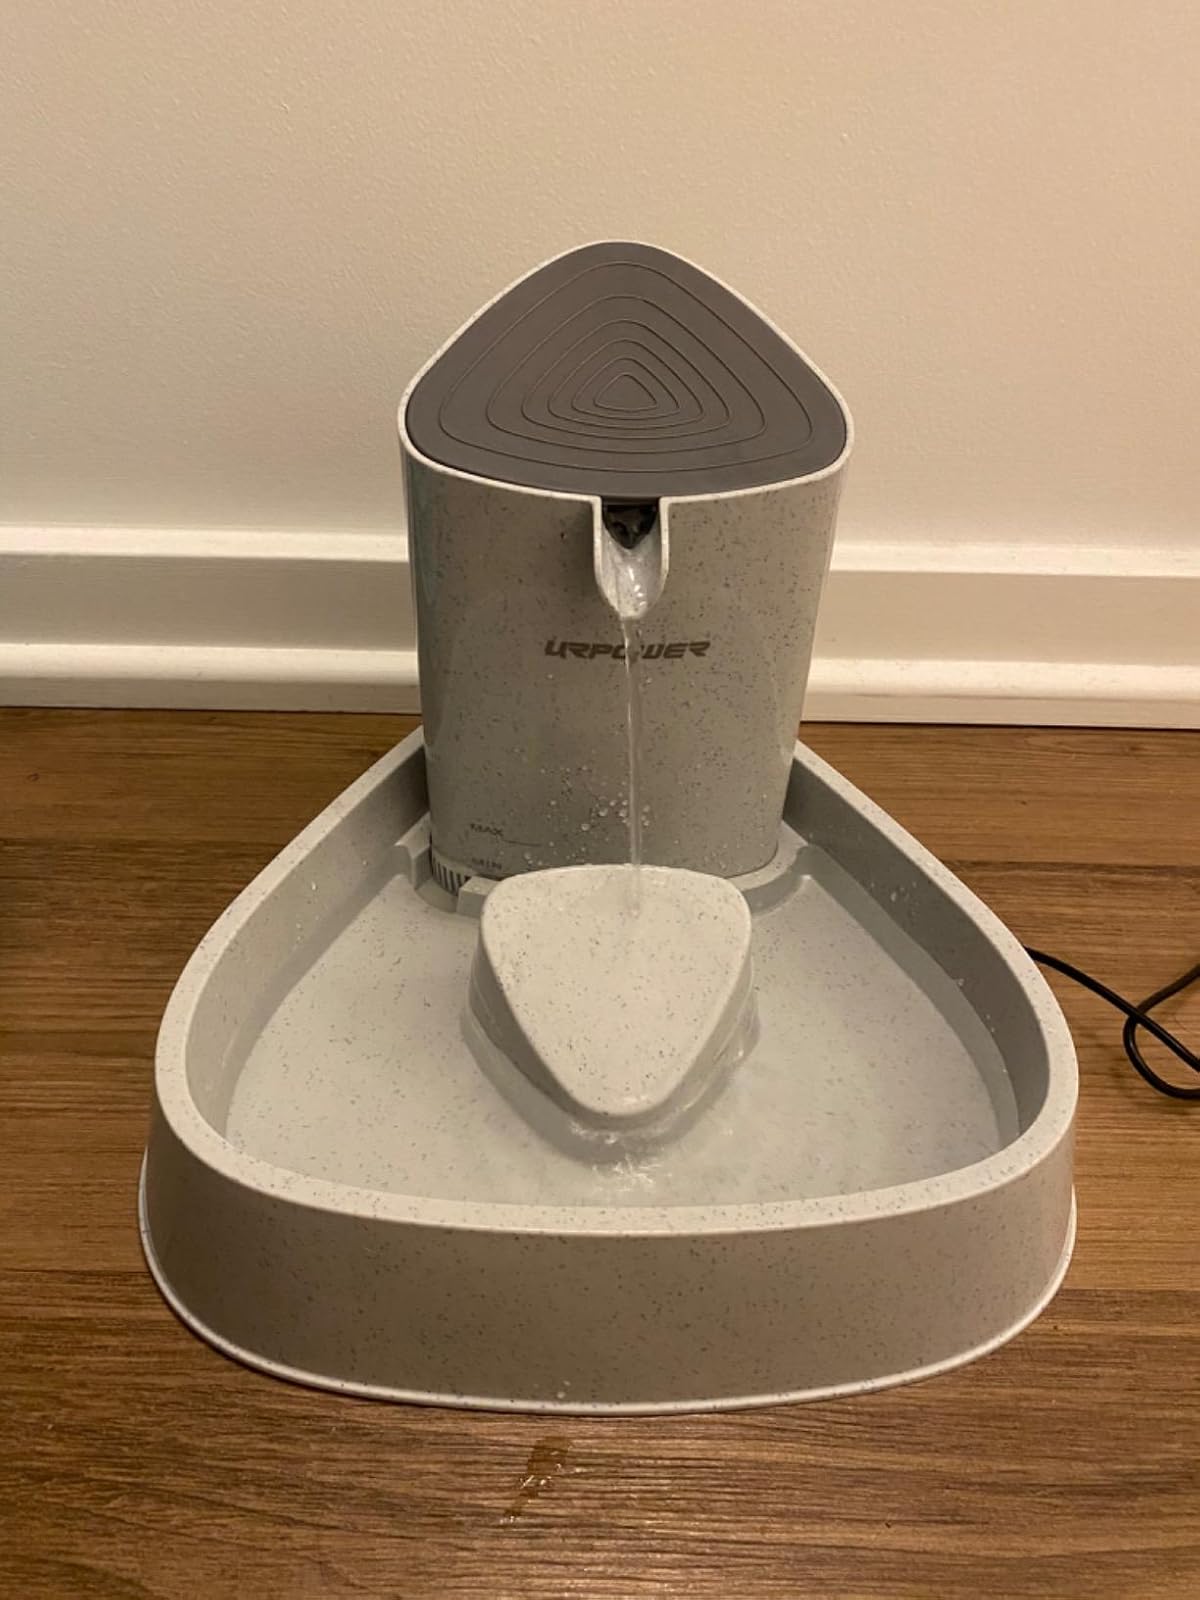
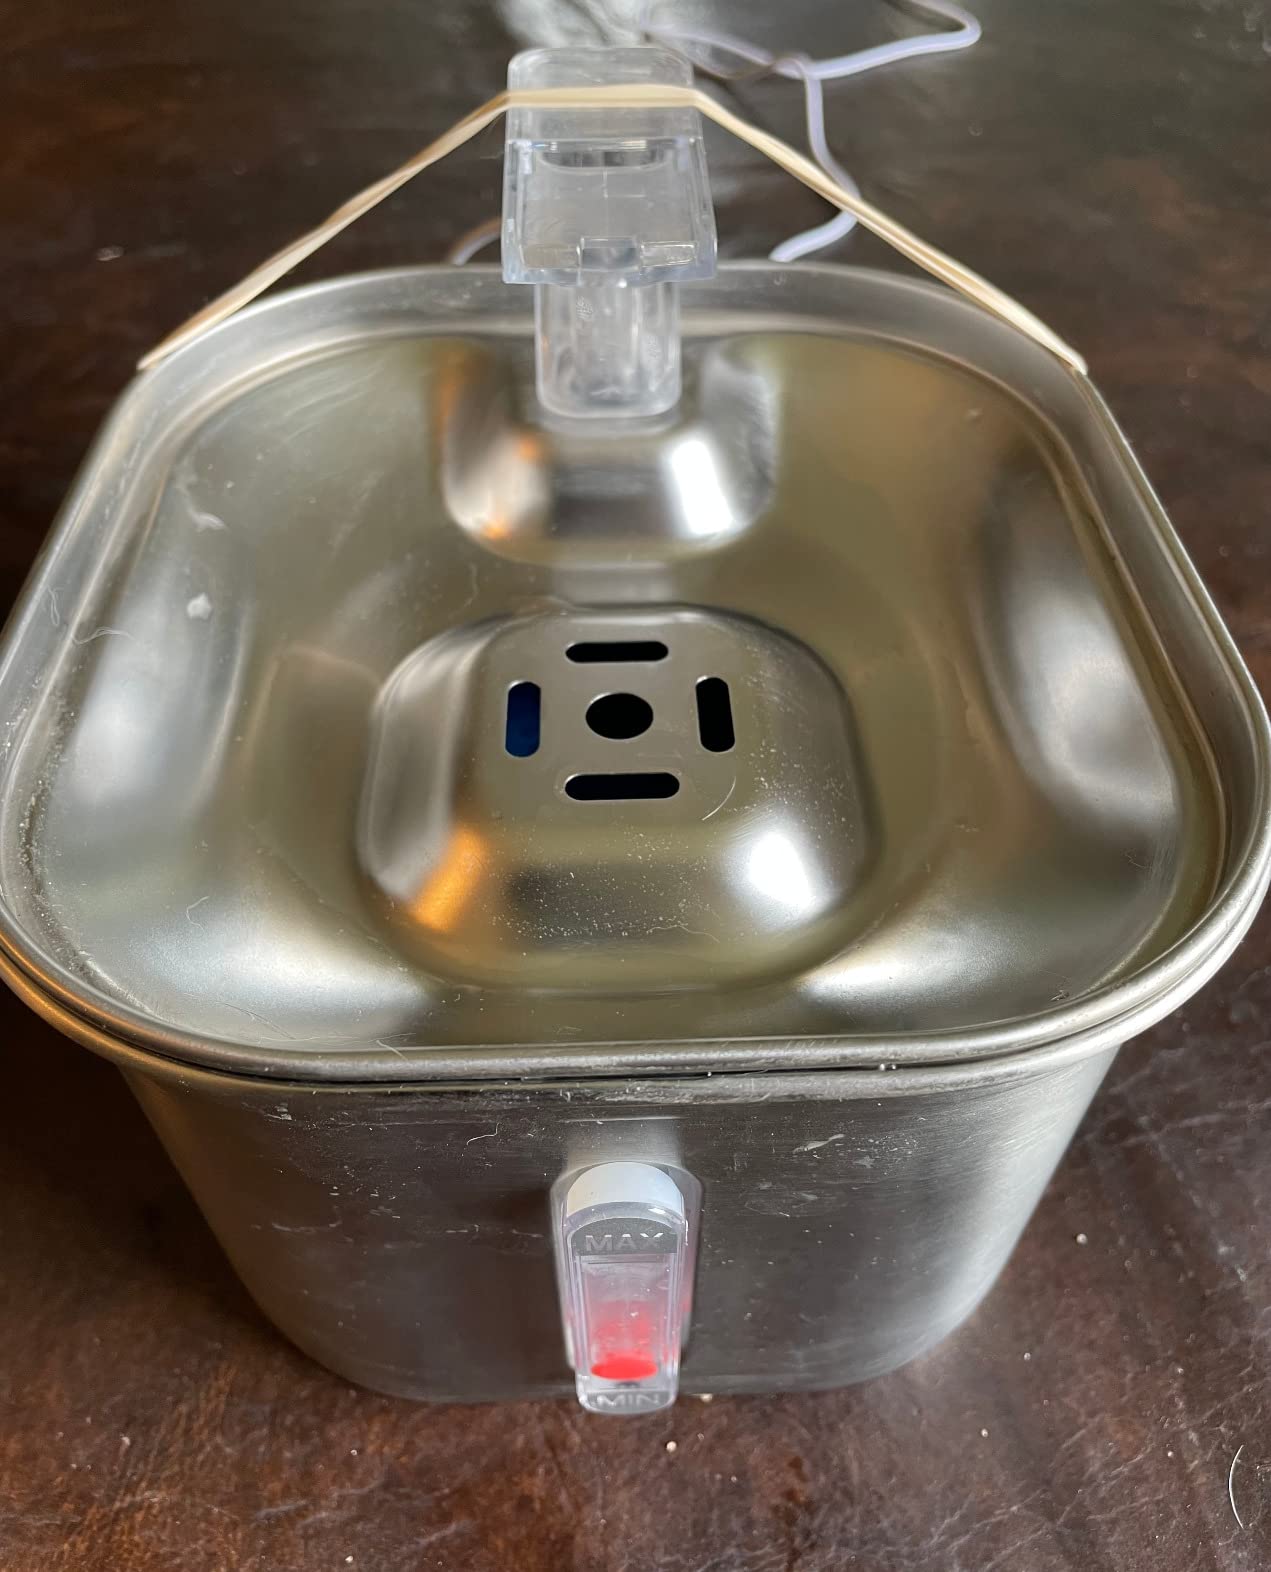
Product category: items_bowl
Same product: no